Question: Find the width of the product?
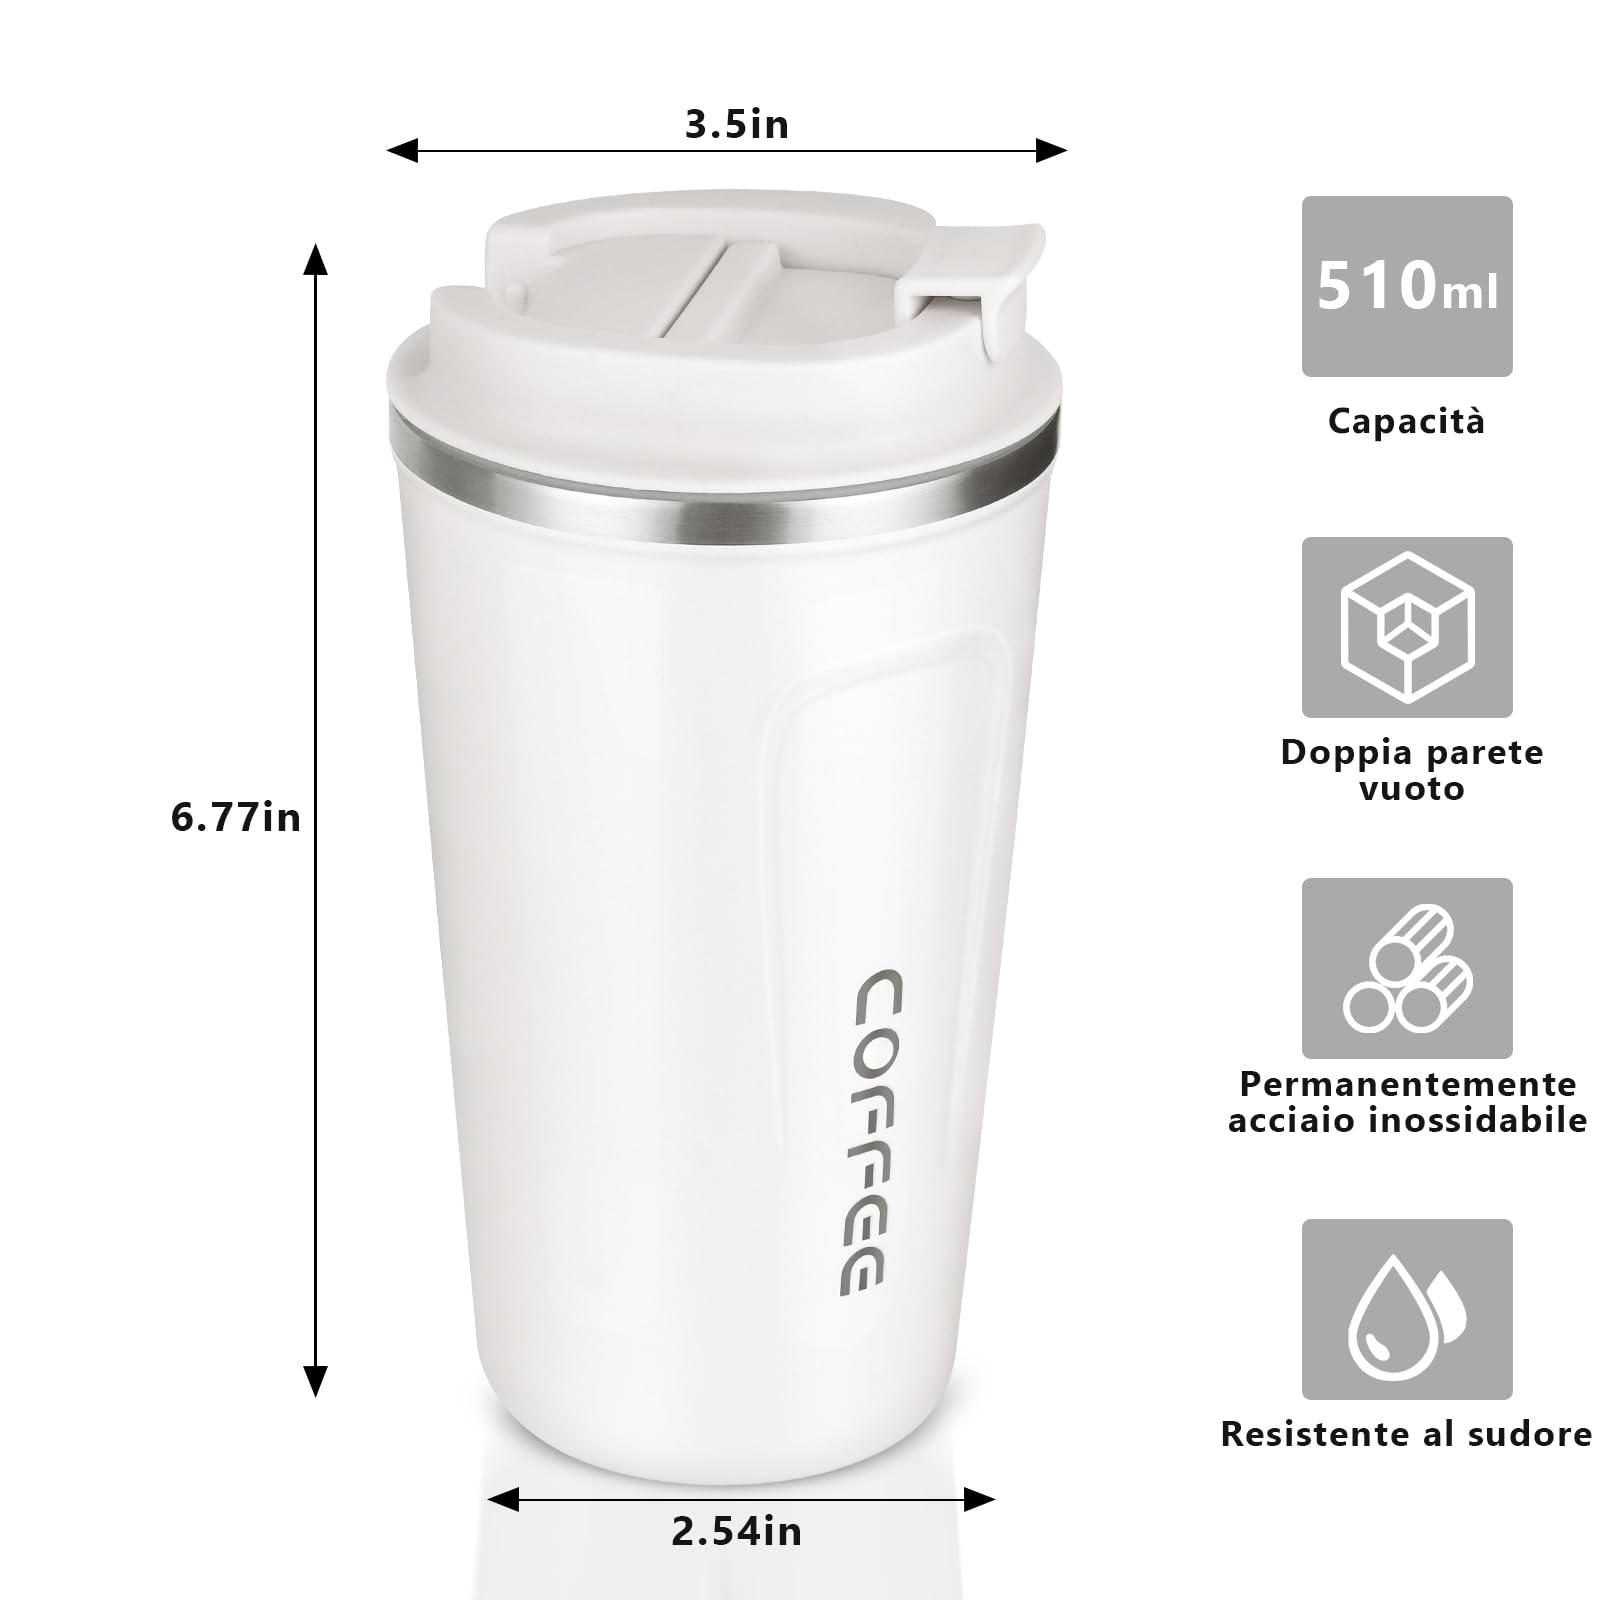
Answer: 3.5 inch